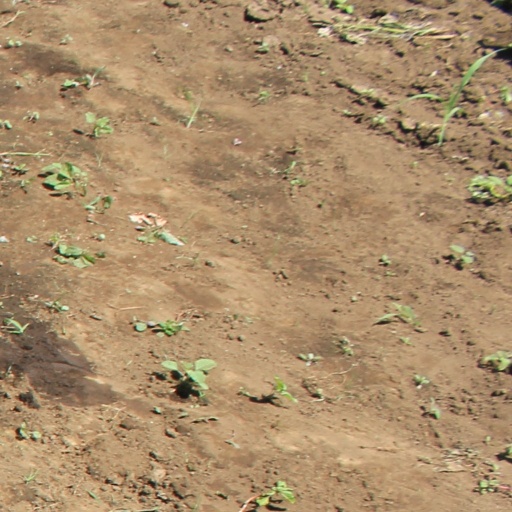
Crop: soybean